Roy Earl Parrish

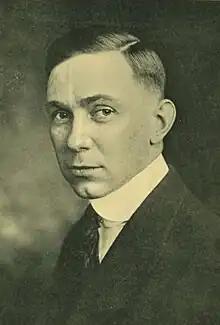
Parrish

Roy Earl Parrish (November 24, 1888 – July 22, 1918) was an American lawyer and politician who served in the West Virginia Senate from 1915 until his death in 1918. He was a member of the Republican Party and represented Harrison, Doddridge, and Lewis counties. Parrish had been a member of the West Virginia House of Delegates from 1913 until 1915, representing Harrison County. Throughout his tenure, he was the youngest member of the legislature.